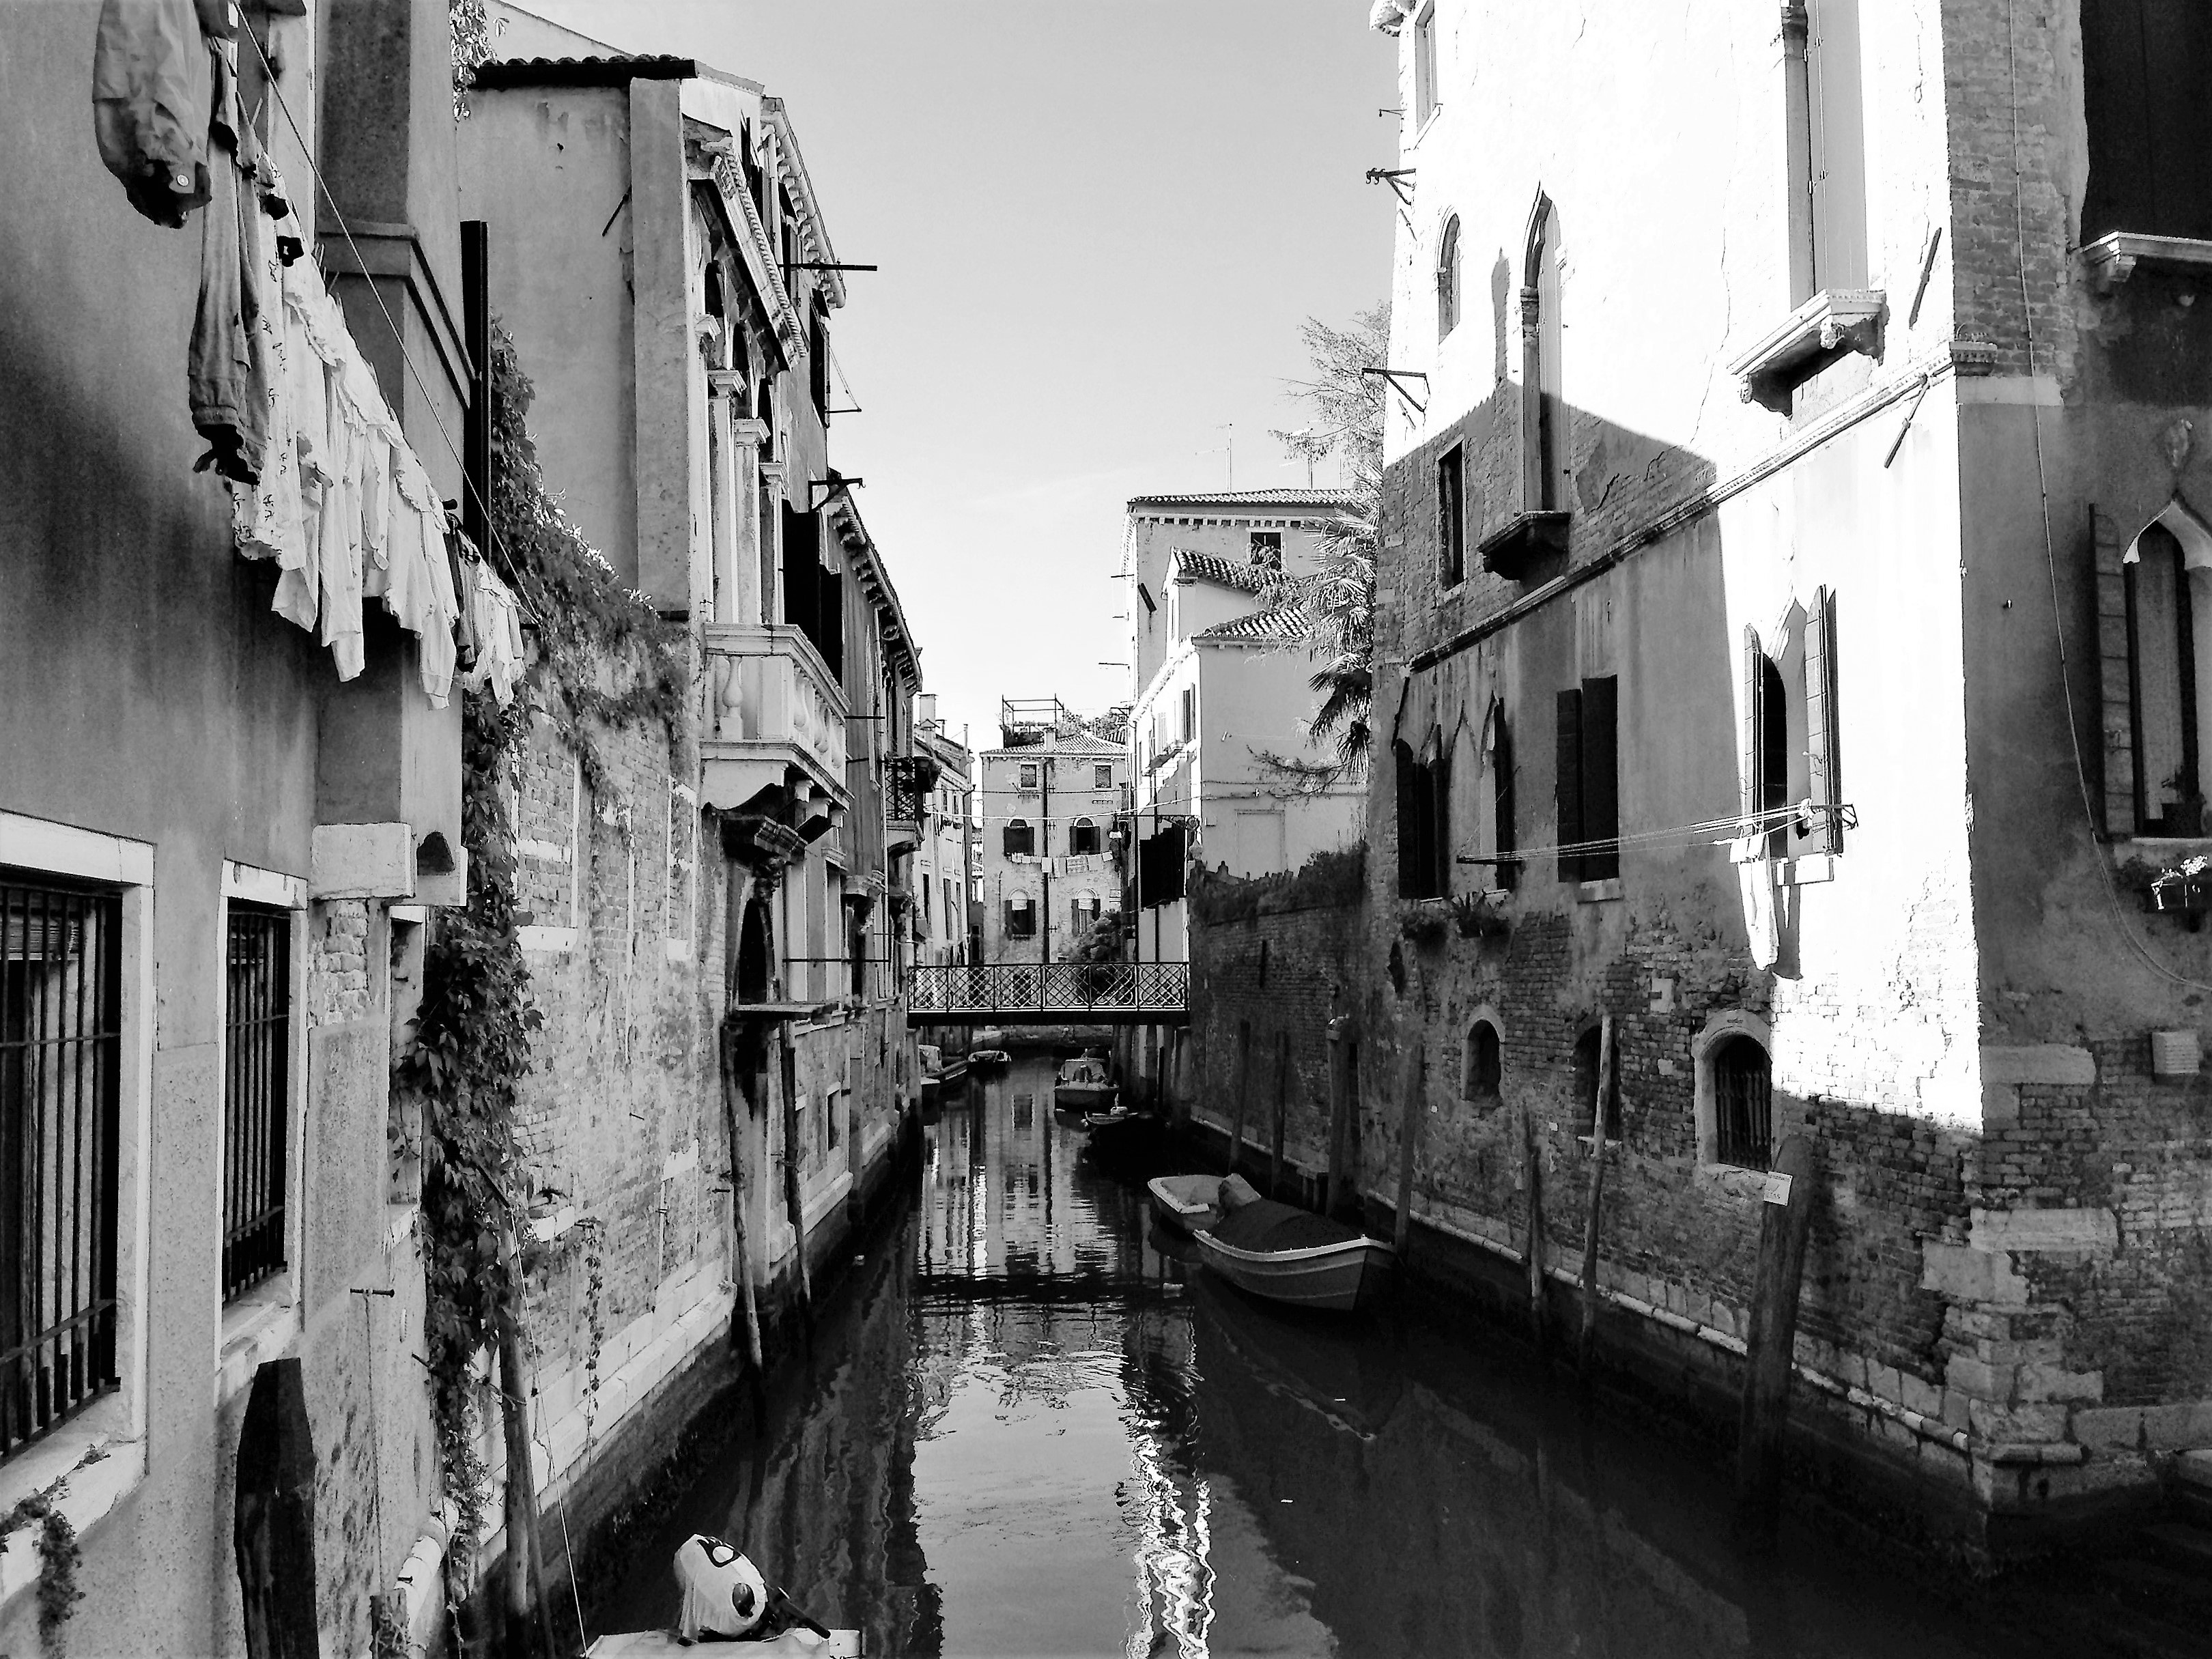
water, black and white, architecture, road, street, town, alley, river, canal, balcony, italy, venice, black, monochrome, waterway, old town, infrastructure, boats, venezia, channel, gondola, historically, urban area, monochrome photography